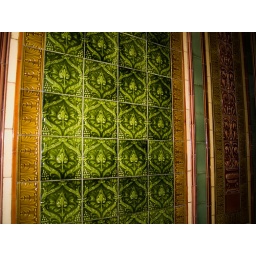
wall tiles upstairs in the library pub, leeds